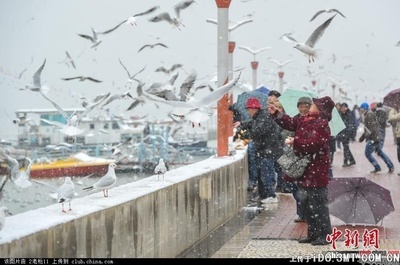
Weather: snow or frosty